Nermina Lukac

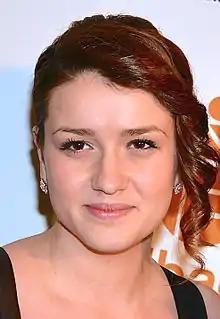
Nermina Lukac at the 2013 Guldbagge Awards

Nermina Lukac (born 5 January 1990; Montenegrin spelling Nermina Lukač) is a Swedish actress. Lukac won the 2012 Guldbagge Award for Best Actress in a Leading Role and other awards for her role in the film "Eat Sleep Die".